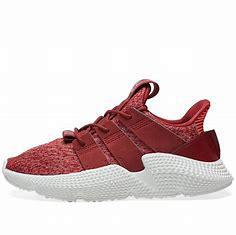
Brand: Adidas
Model: Prophere